Senpukan

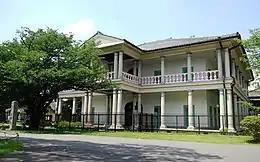
View of Senpukan from the North East

The Sempukan is a historic building in Osaka, Japan. It used to function as a guest house for the Japanese Mint Bureau. Designed by Thomas Waters, it is the oldest Western-style building in the city. The Meiji Emperor stayed at Sempukan during his visit to Osaka in 1872.